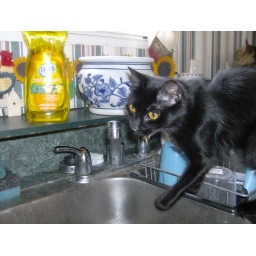
She loves it, everytime she's in eating and I turn on the water in the sink, she has to go play!